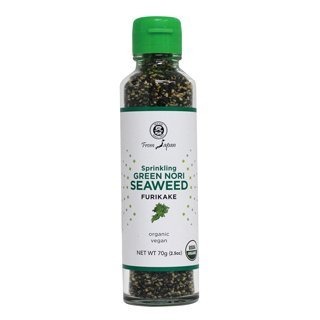
Item Name: MUSO 306609 2.5 oz Organic Furikake Seaweed, Pack of 6
Product Description: Furikake is a readytouse table condiment From japan tm organic furikake flakes use only plantbased ingredients and free of additives and artificial flavors Just sprinkle it on grilled meat or fish a bowl of rice or anything else where you want to deliver an extra pop of flavor and satisfying crunch It can be a topping for noodle dishes and even a salad seasoning It is a condiment in its own right Features. Made with organic ingredients. Versatile and delicious. Pack of 6Ingredients. Salt Cured Toasted Black Sesame Seedsblack Sesame Seeds And Sea Salt Toasted White Sesame Seeds Ground White Sesame Seeds Green Nori Flakes Sea SaltSpecifications. Capacity 25 oz. Country of Origin Japan. Dimension 66 H x 18 W x 18 L. Weight 06 lbs
Value: 6.0
Unit: Count

Price: 51.39